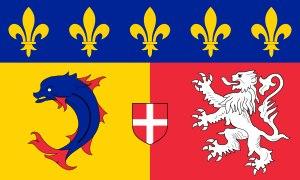
Rhône-Alpes est la deuxième région la plus peuplée de France, avec 6 021 293 habitants en 2006, soit 376 000 habitants de plus qu'en 1999. Depuis le début de 2000, la croissance démographique s'est accélérée passant à 54 000 habitants par an en moyenne, soit un accroissement de 0,9 %. Cet accroissement est dû à 58 %, à son excédent naturel. Les 42 autres % sont liés à un excédent migratoire qui tend à s'accroître.
Aux XIIᵉ et XIIIᵉ siècles, cette région était partagée entre différents comtés, notamment celui d'Albon et celui de Savoie.